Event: Nepal Earthquake
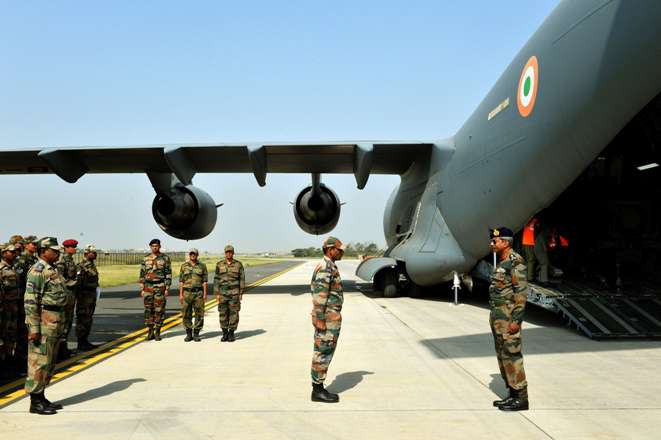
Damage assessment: no_damage